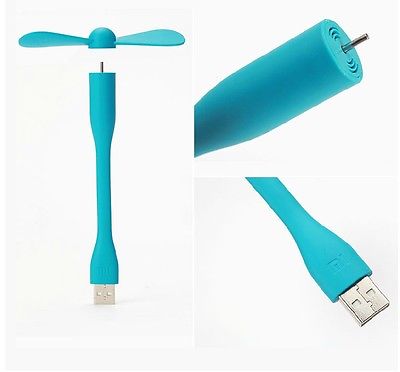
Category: fan